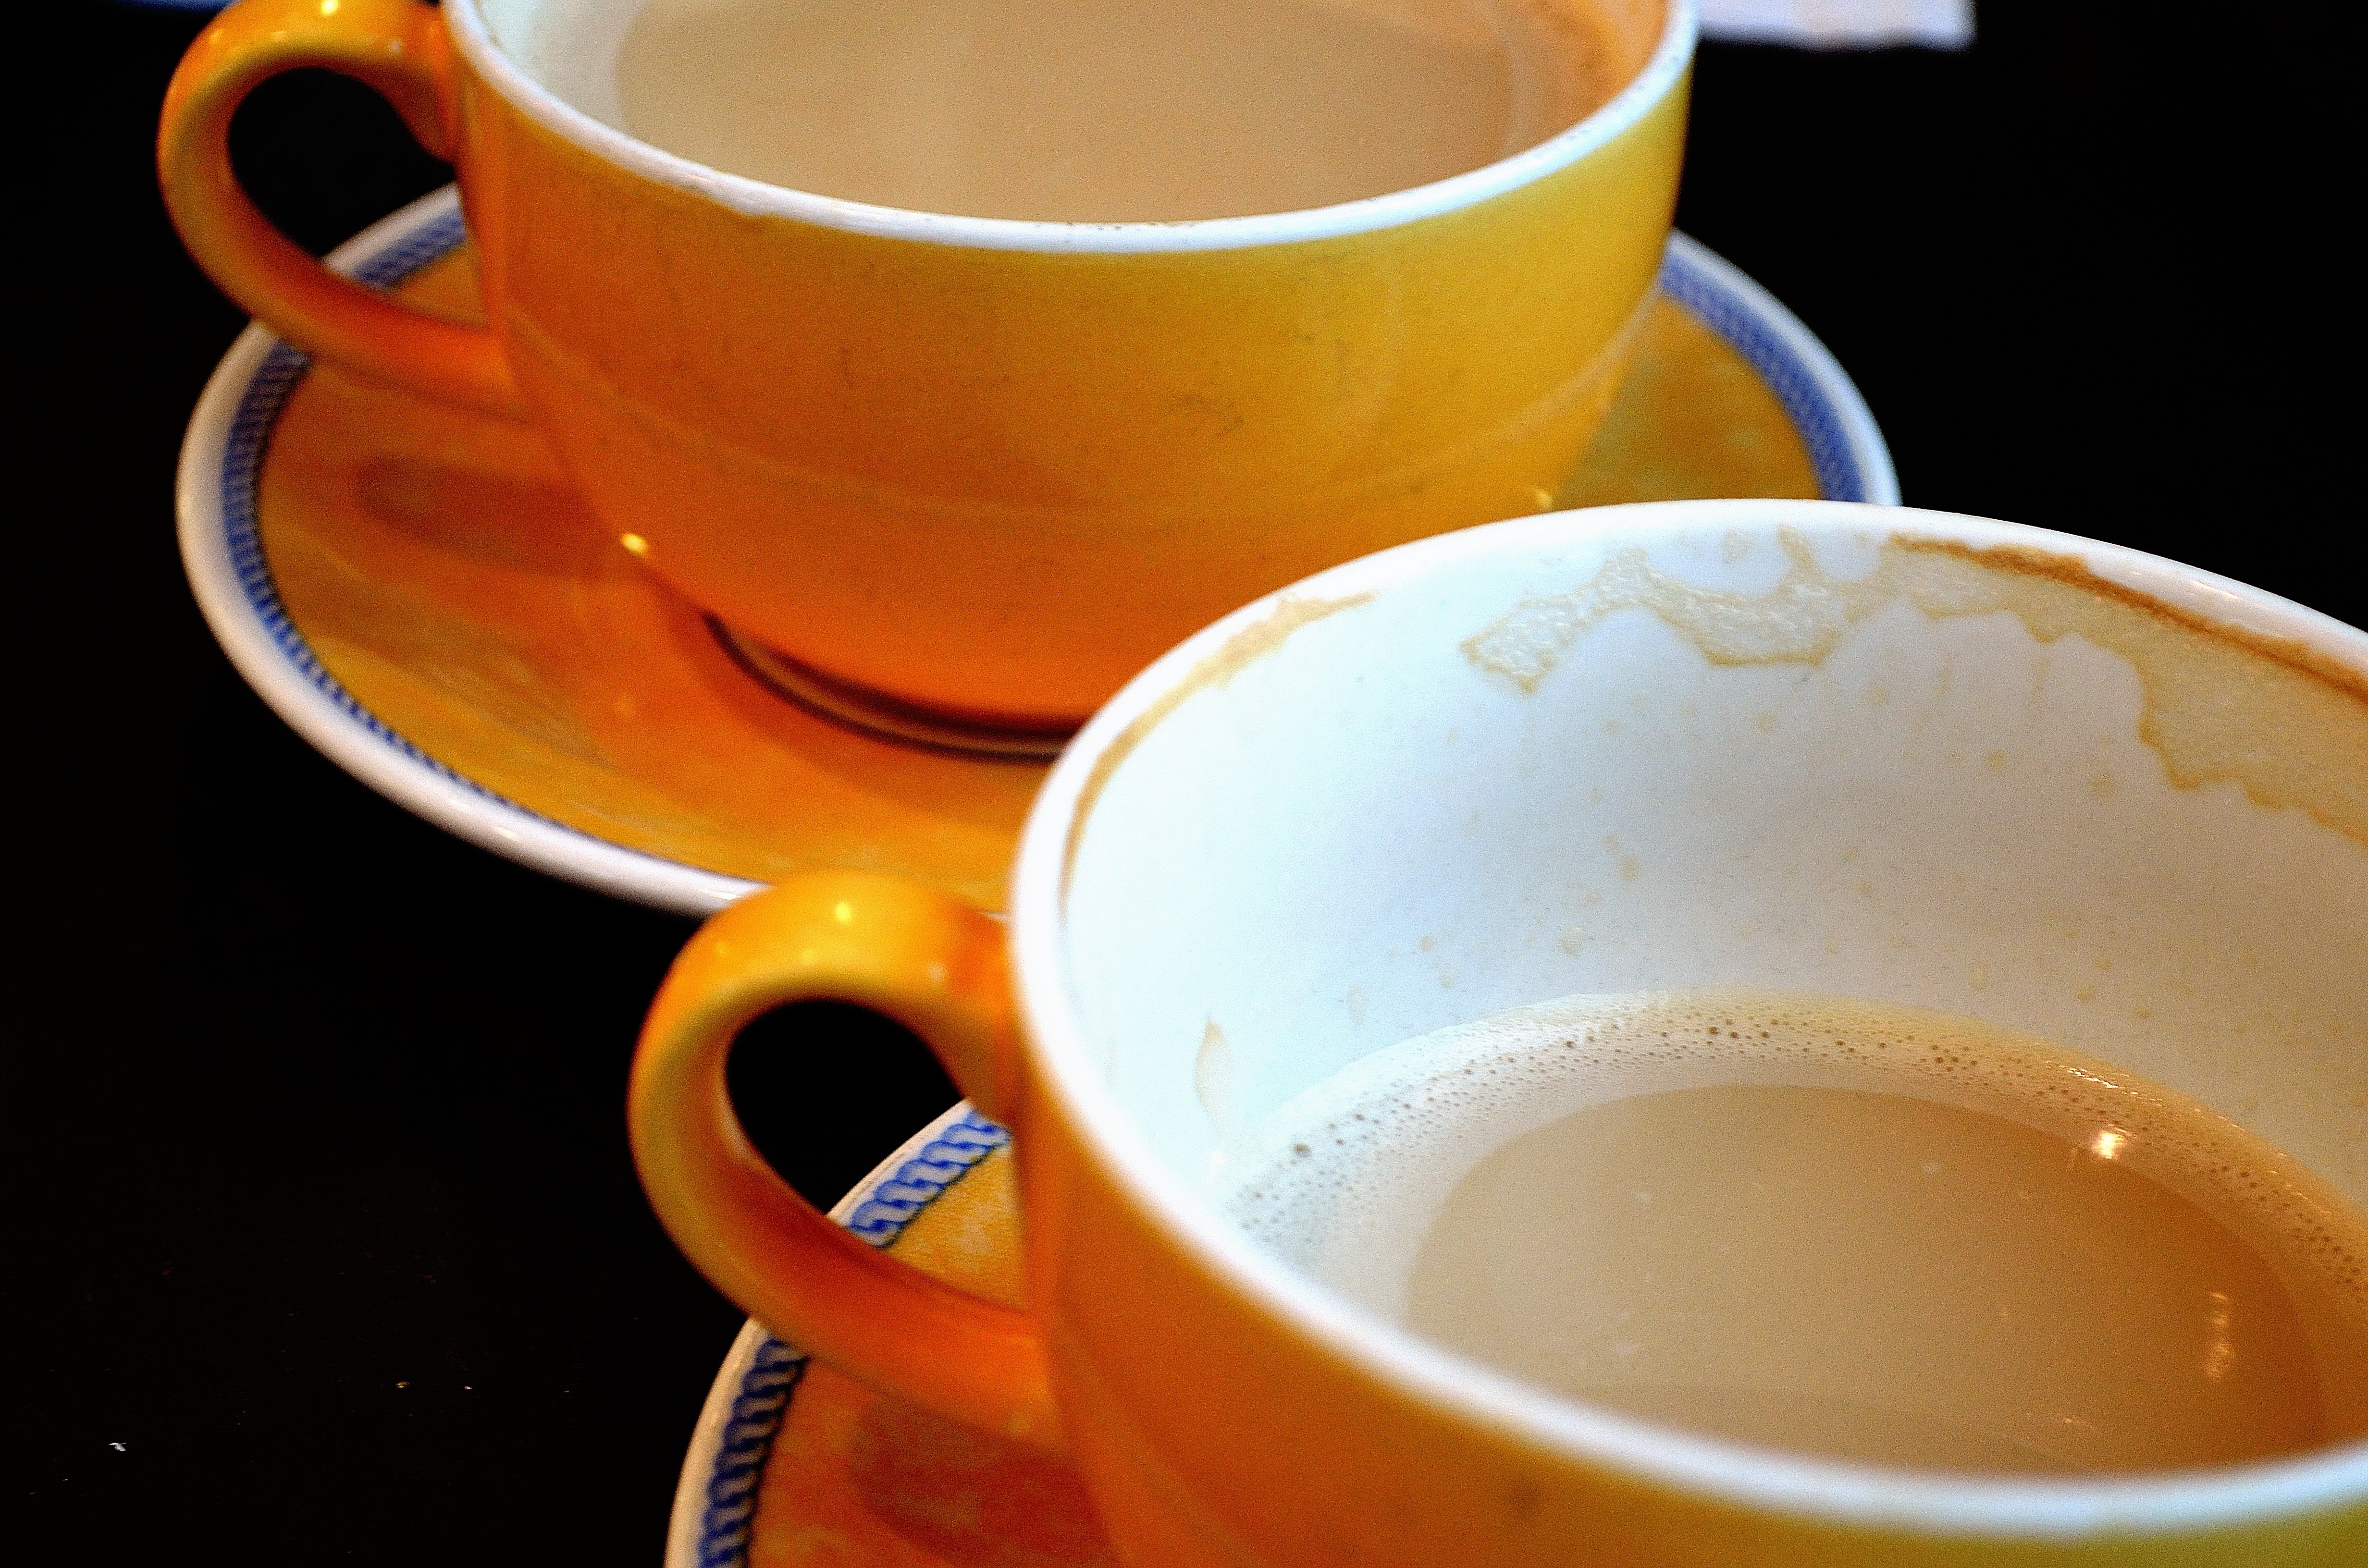
coffee, tea, morning, cup, latte, orange, macro, saucer, drink, empty, breakfast, espresso, mug, coffee cup, energy, caffeine, full, background, ritual, mugs, flavor, flat white, caf au lait, turkish coffee, caff macchiato, coffee milk, caff americano, hong kong style milk tea, atole, masala chai, cuban espresso